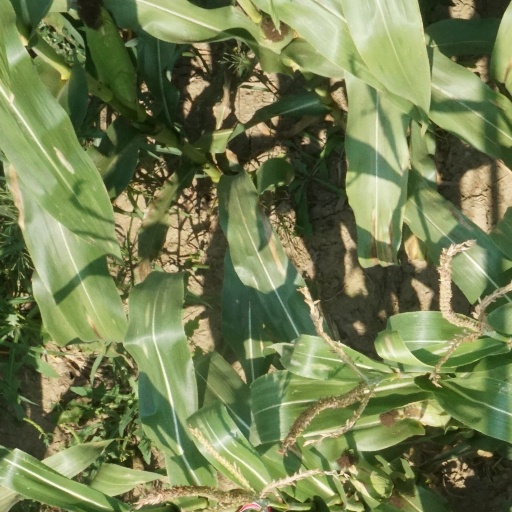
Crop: maize; corn